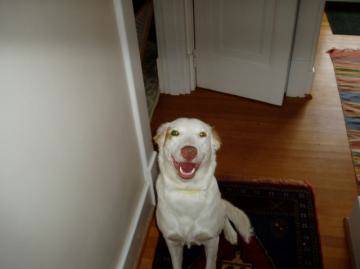
Label: dog